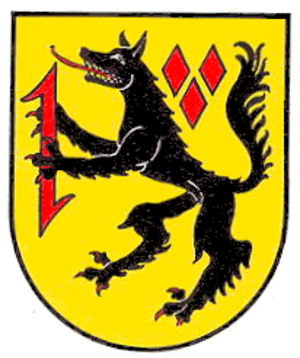
Wolfstein est une ville de la Verbandsgemeinde de Wolfstein, dans l'arrondissement de Kusel, en Rhénanie-Palatinat, dans l'ouest de l'Allemagne.